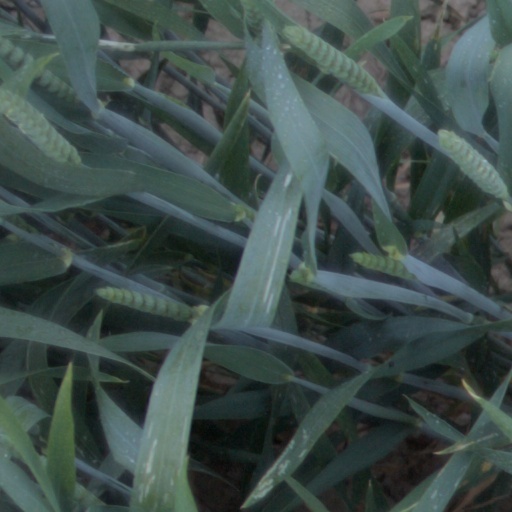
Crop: wheat